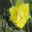
Label: tulip